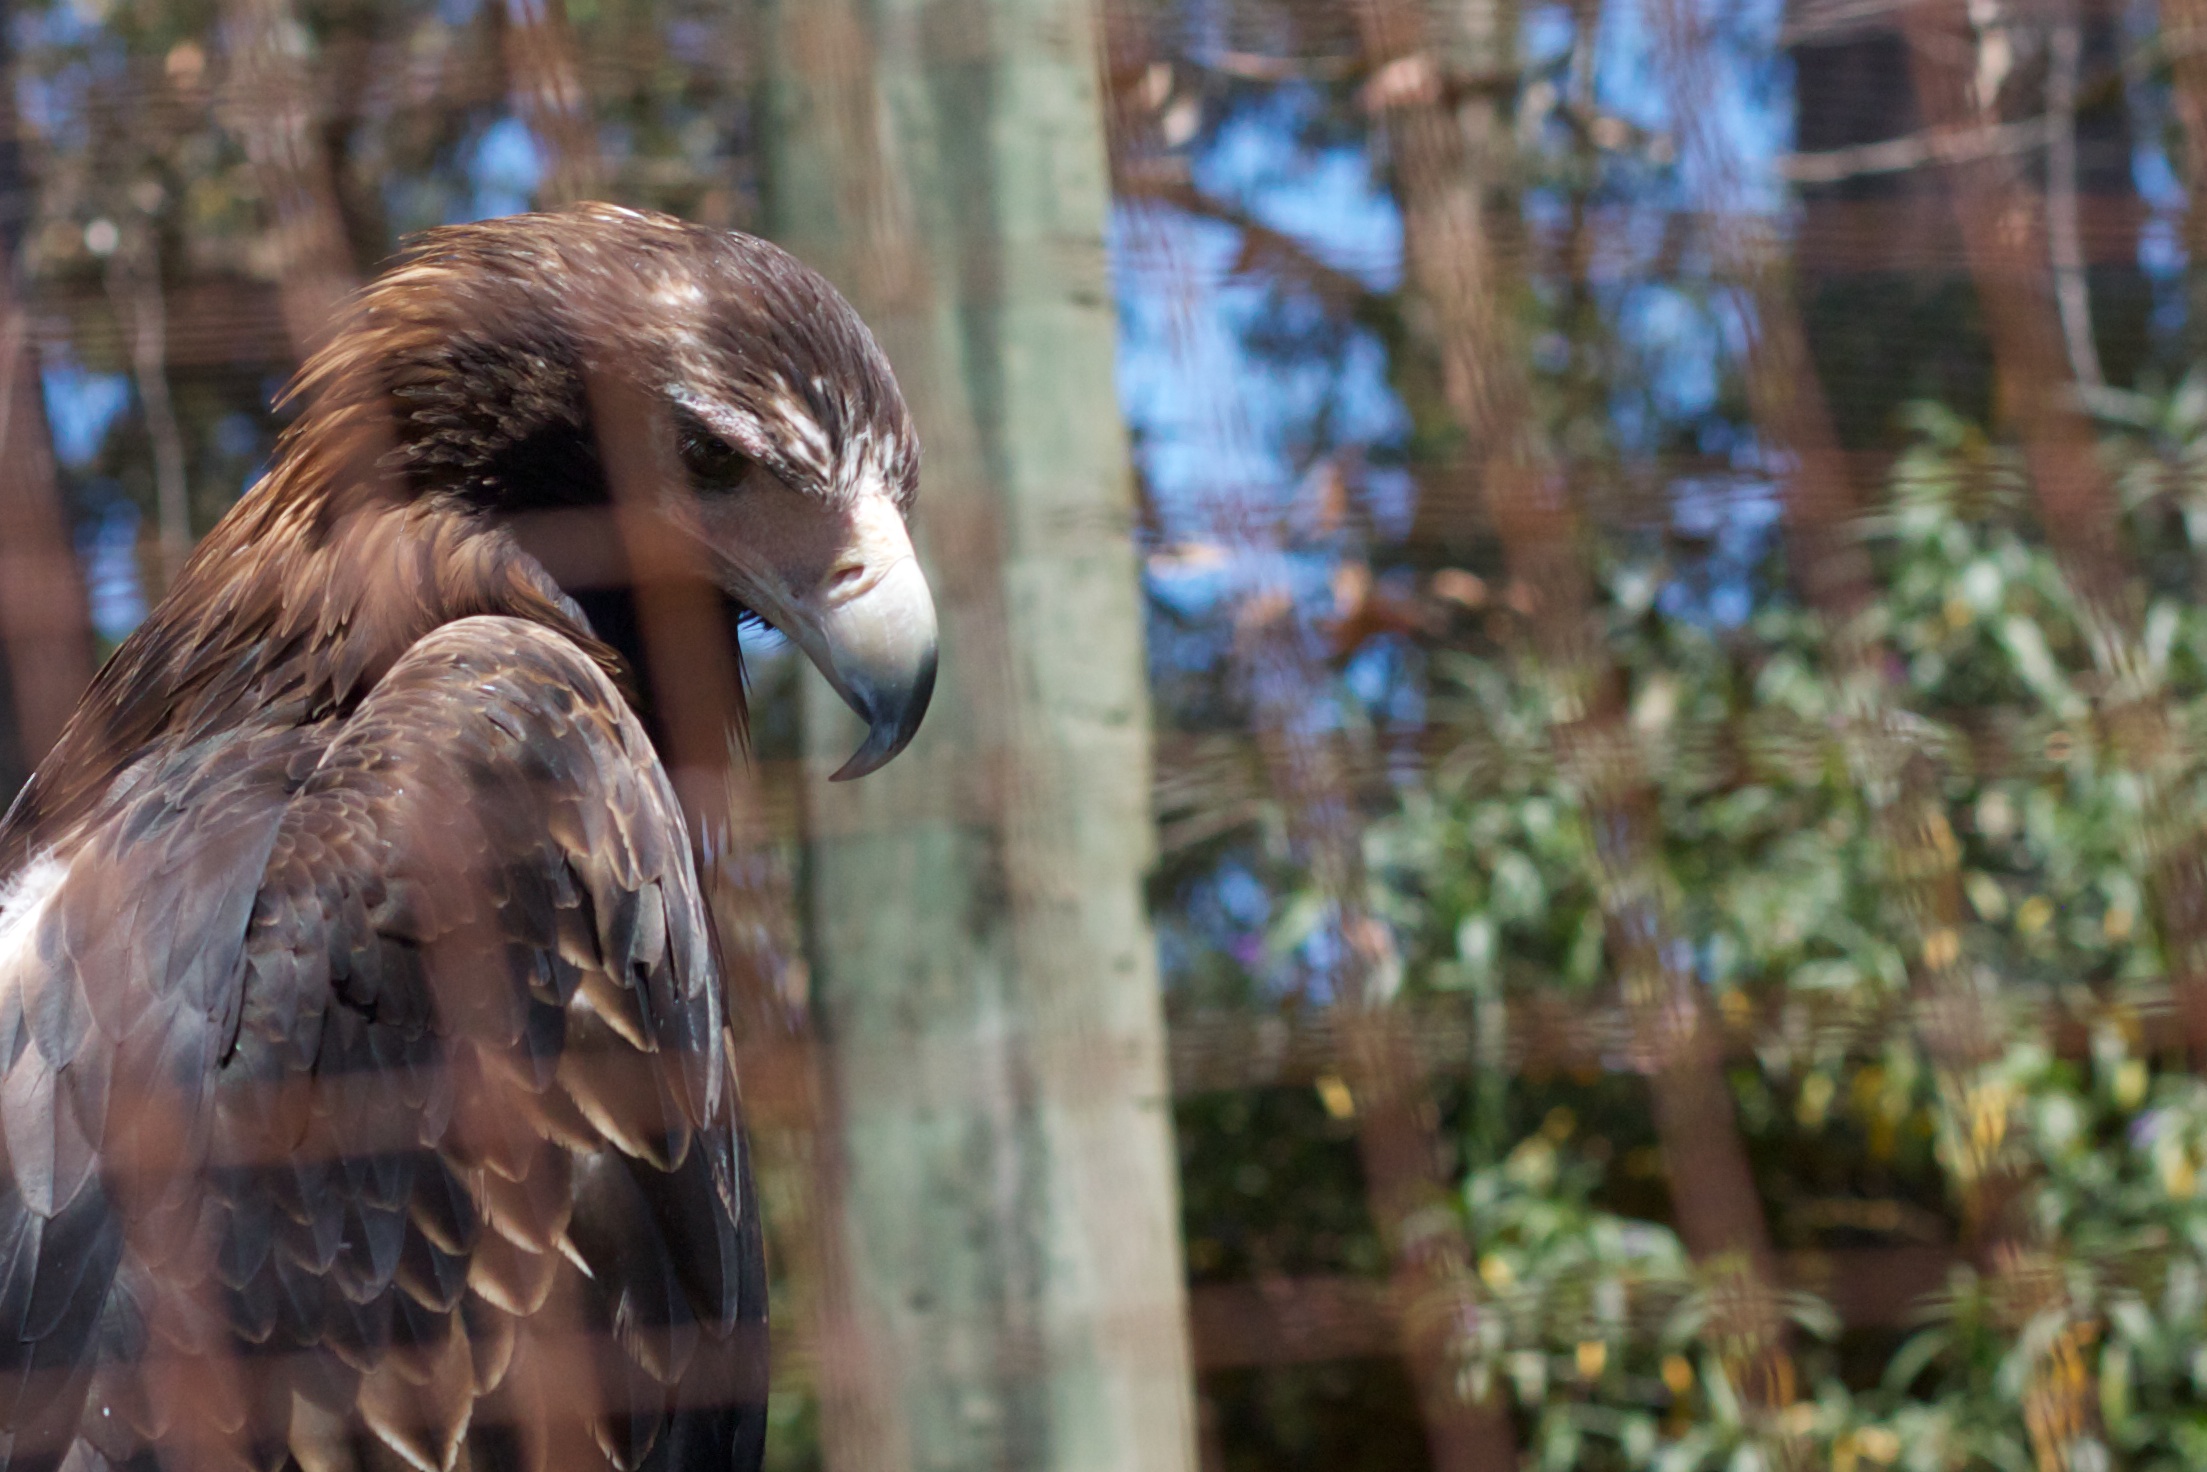
bird, wildlife, statue, zoo, jungle, fauna, bird of prey, auodyssey